Sivaji Ganesan

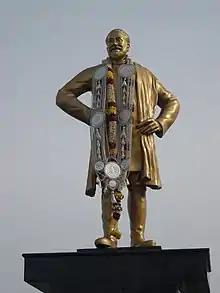
Ganesan Statue on Kamarajar Road in Chennai

Due to his popularity, he was requested to be part of the Indian National Congress Tamil Nadu. His respect for Kamaraj made him support Congress.